Answer in natural language. How many Chairs are visible in the scene? Choose between the following options: 5, 3, 0, 2 or 4
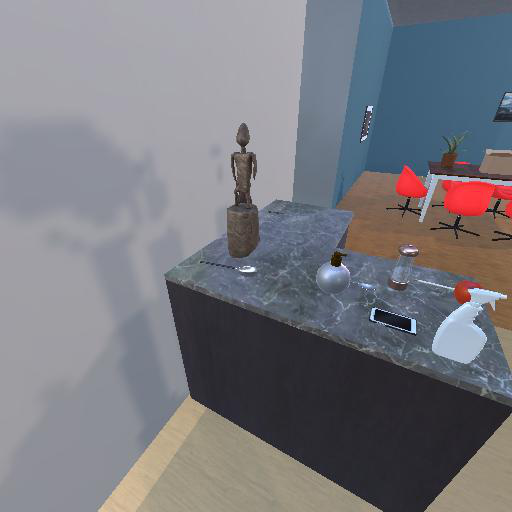
<answer>5</answer>